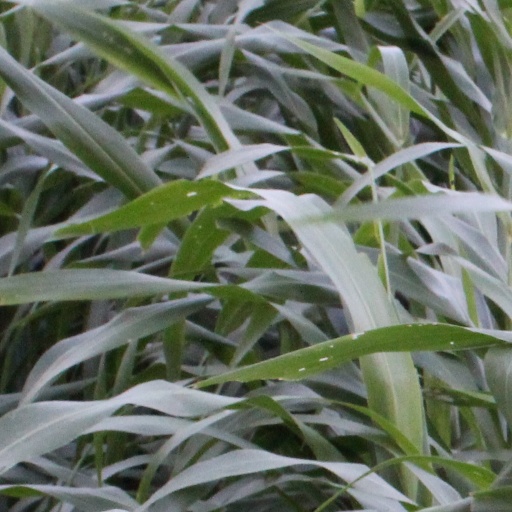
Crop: sorghum